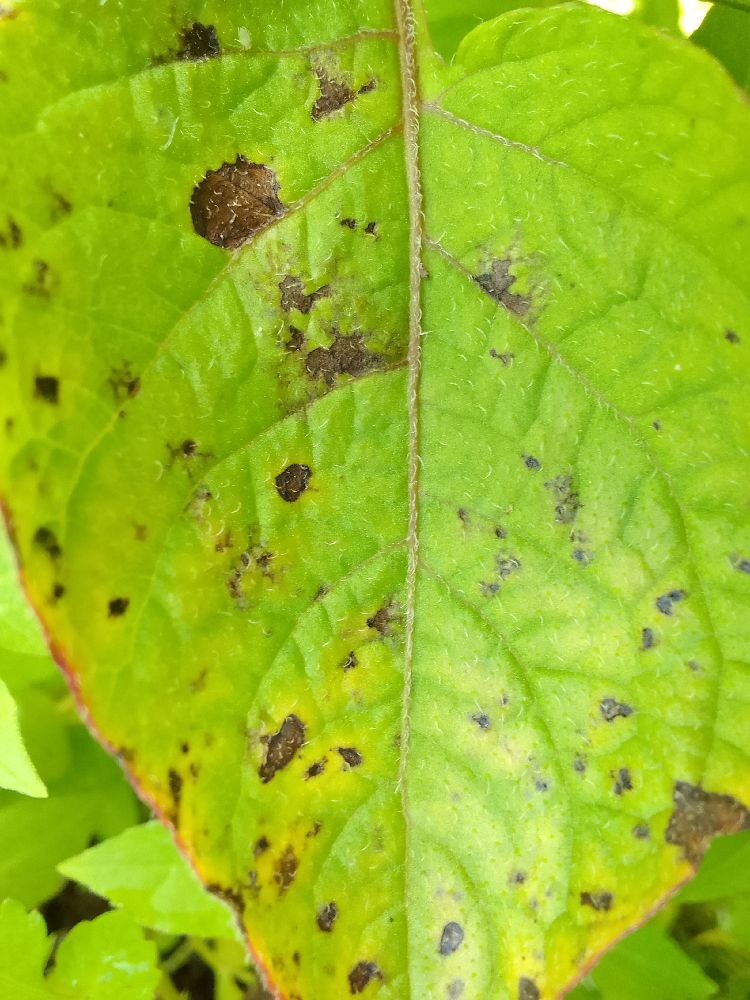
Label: Early blight